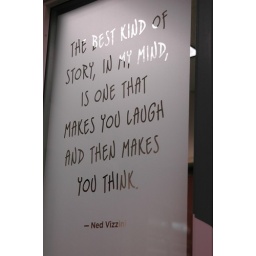
A rather apt sign in our &amp;quot;living room,&amp;quot; the local library center.